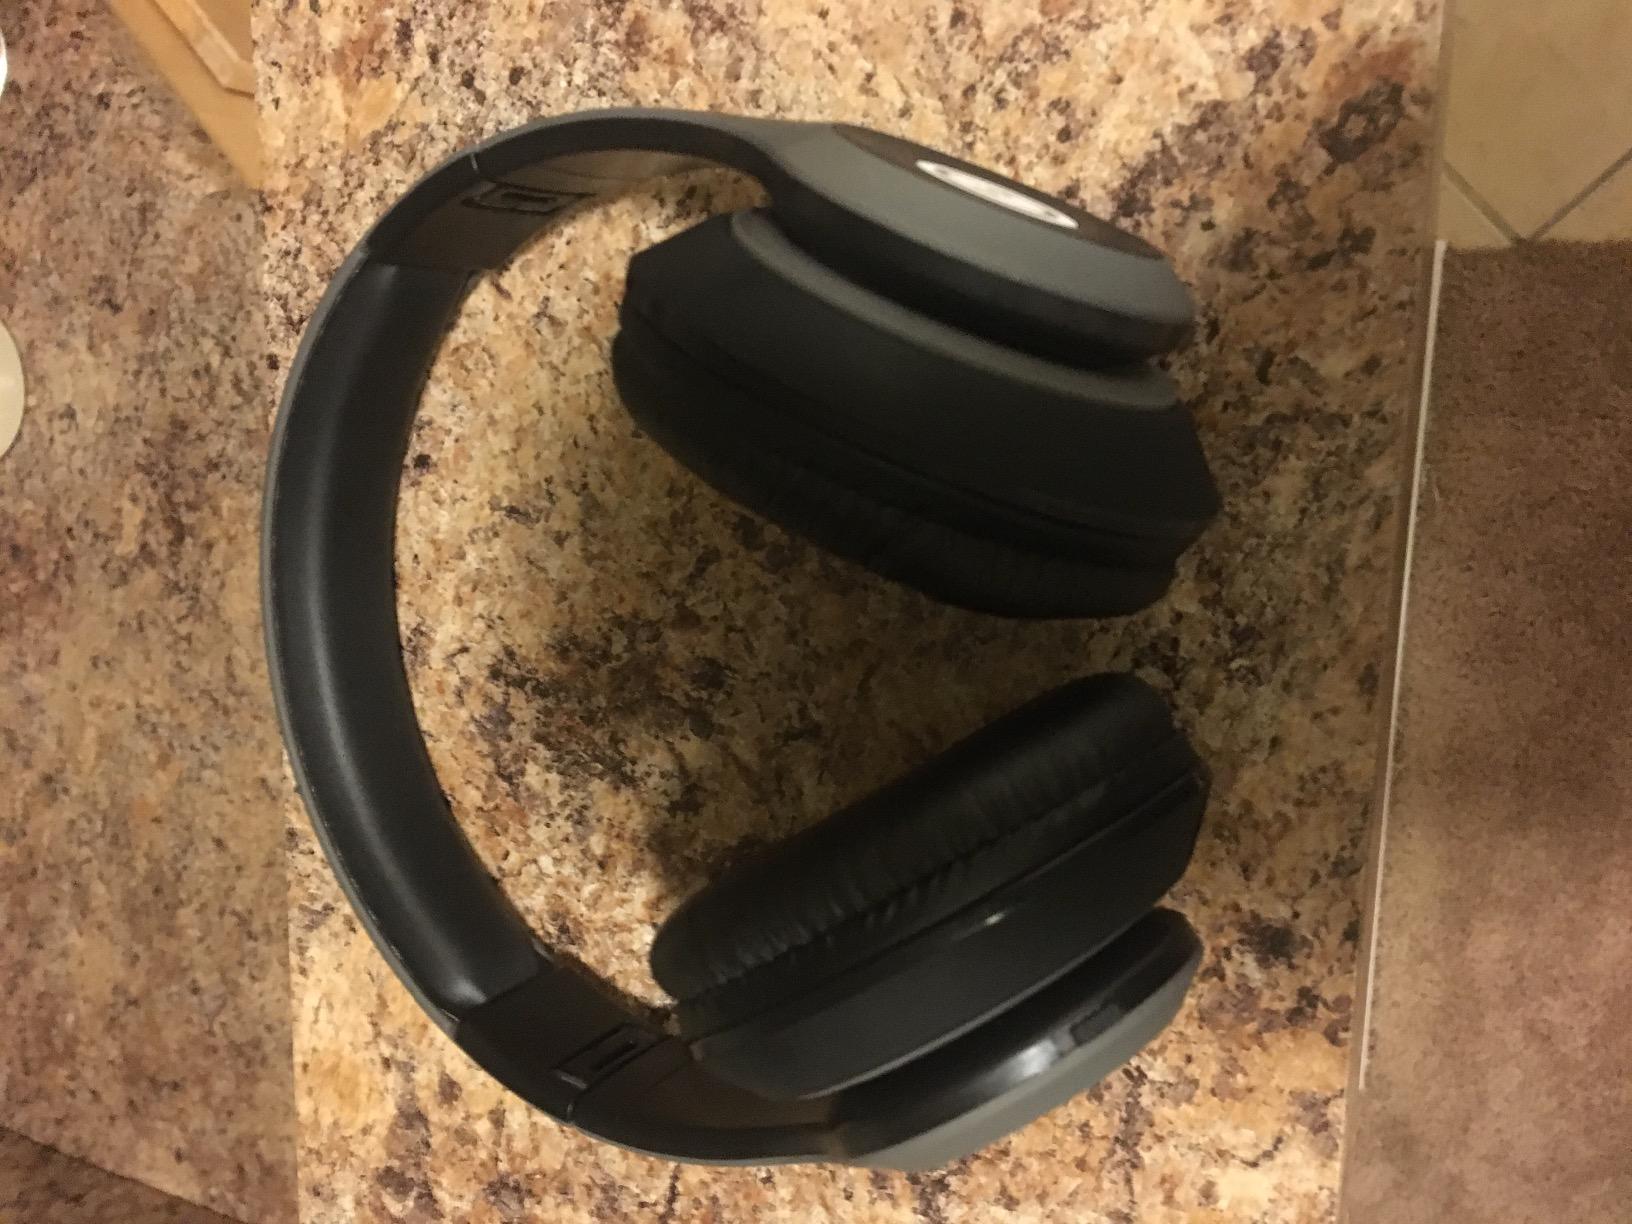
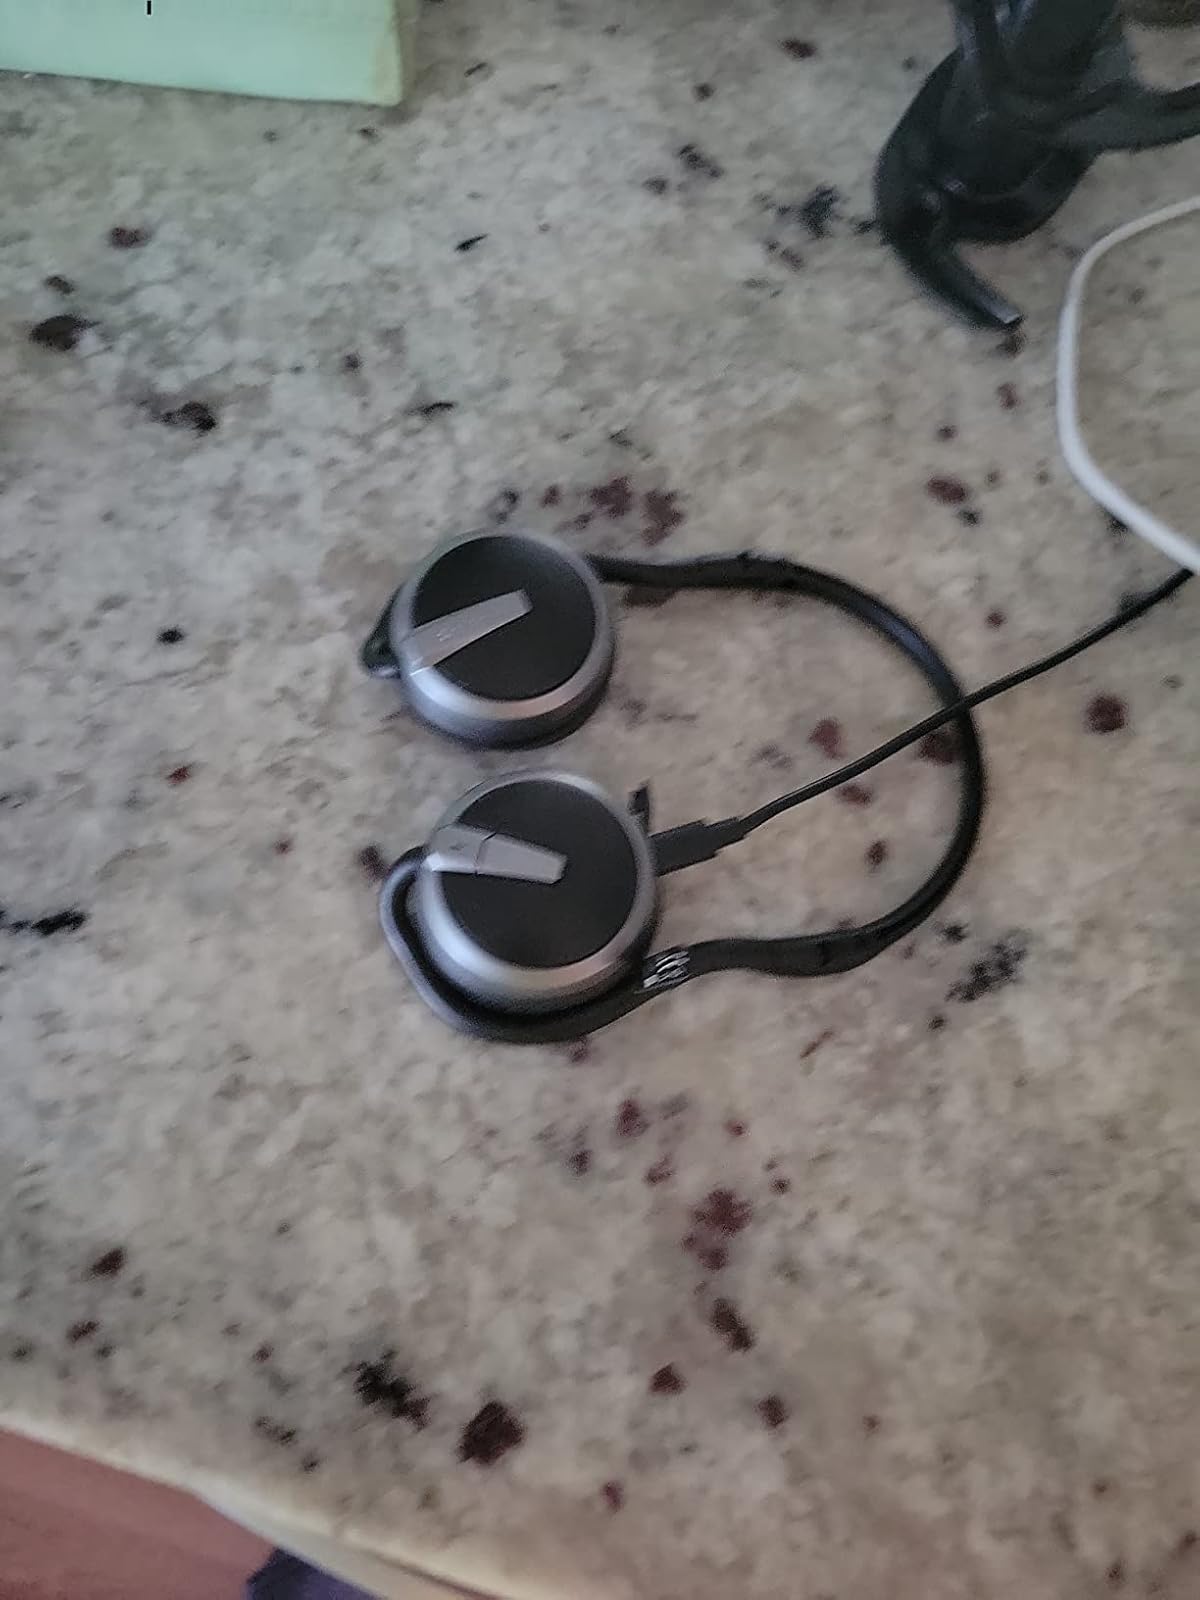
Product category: headphones
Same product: no